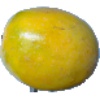
Label: maracuja